Vincent R. Capodanno

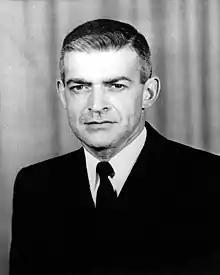

Vincent Robert Capodanno Jr., M.M. (February 13, 1929 – September 4, 1967) was a Catholic priest and Maryknoll Missioner killed in action while serving as a Navy chaplain with a Marine Corps infantry unit during the Vietnam War. He was a posthumous recipient of America's highest military decoration, the Medal of Honor, for heroic actions above and beyond the call of duty. The Catholic Church has declared him a Servant of God, the first of the four stages toward possible sainthood.